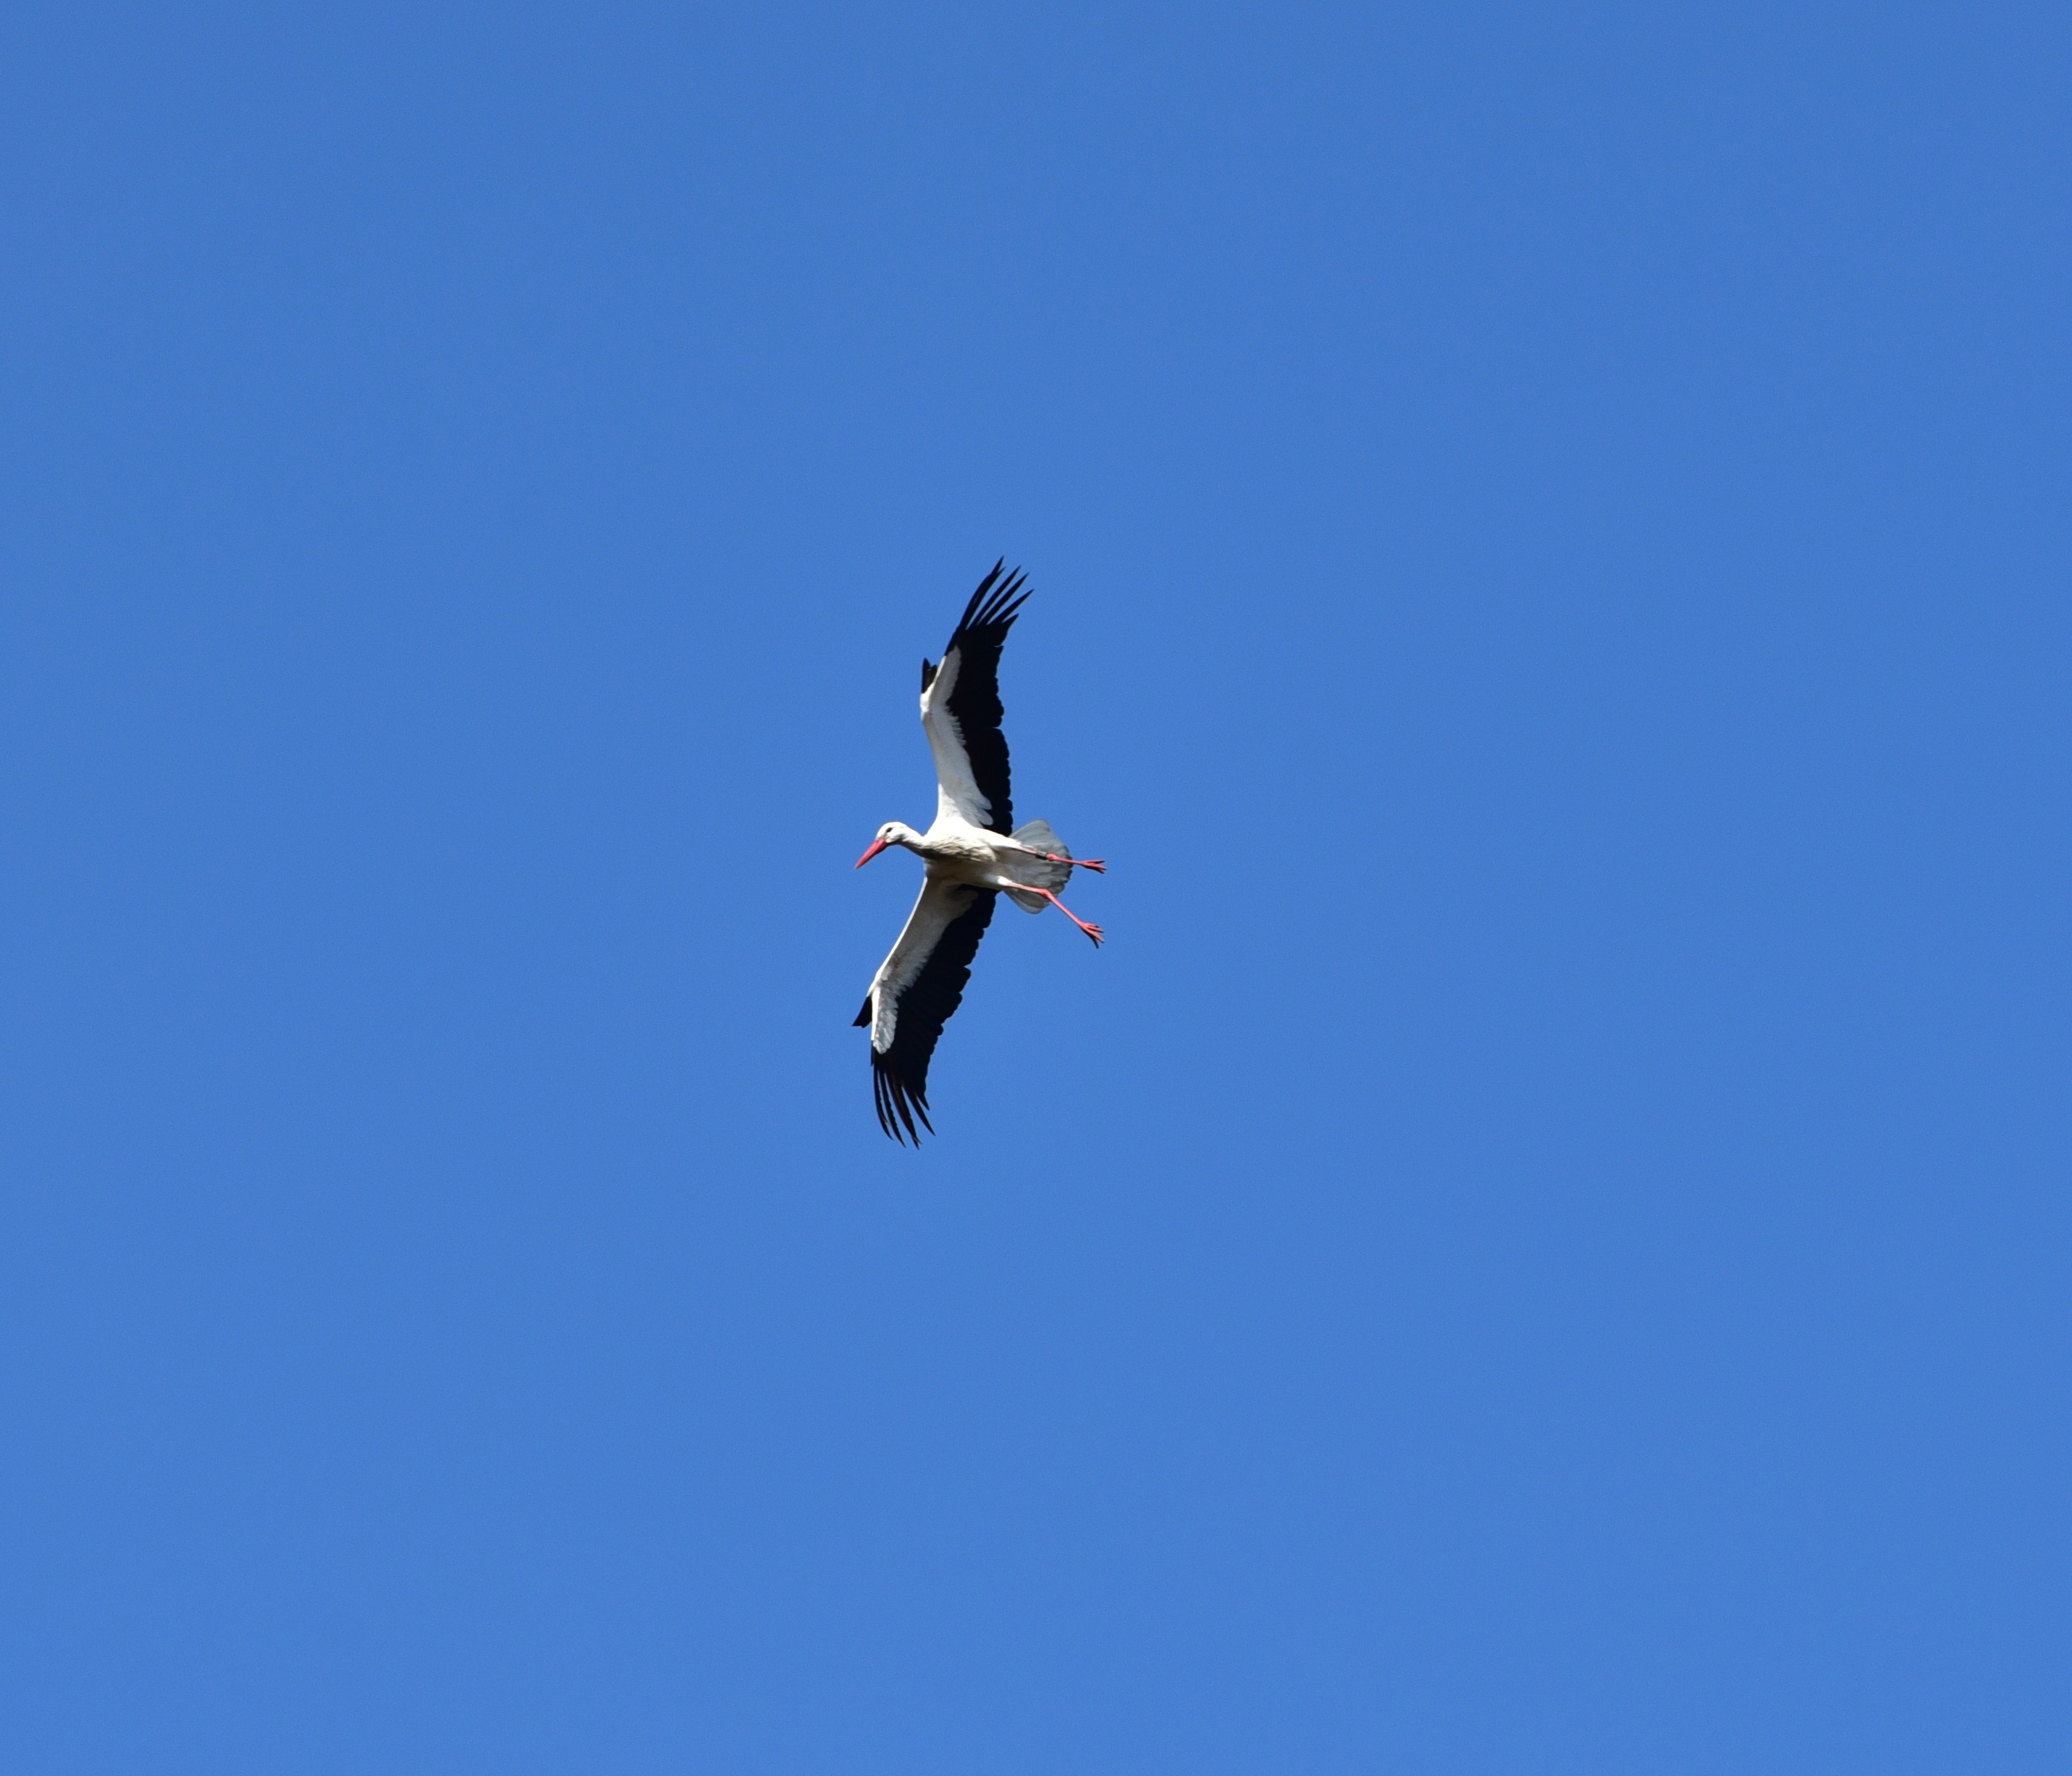
nature, bird, wing, sky, fly, flight, feather, stork, black white, elegant, bill, pride, white stork, air show, rattle stork, adebar, large beak, atmosphere of earth